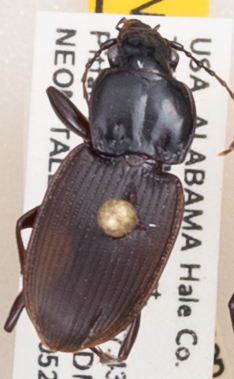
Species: Cyclotrachelus convivus
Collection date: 2021-05-25
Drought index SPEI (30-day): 0.47
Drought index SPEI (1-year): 0.71
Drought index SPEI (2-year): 1.69